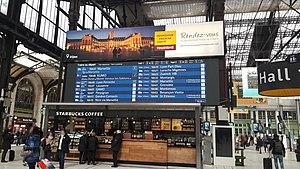
La Centrale d'Annonce et de Téléaffichage Informatisée est une solution d'information voyageurs utilisée dans les gares « Grandes Lignes » de SNCF.